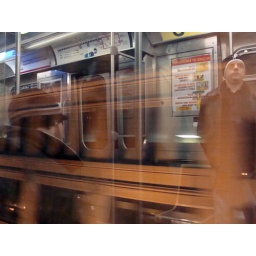
Jeremy and Stephen reflected in the train window on our way home Friday night.